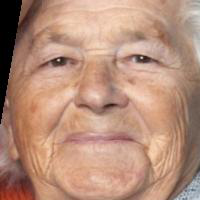
Age group: age 80 +